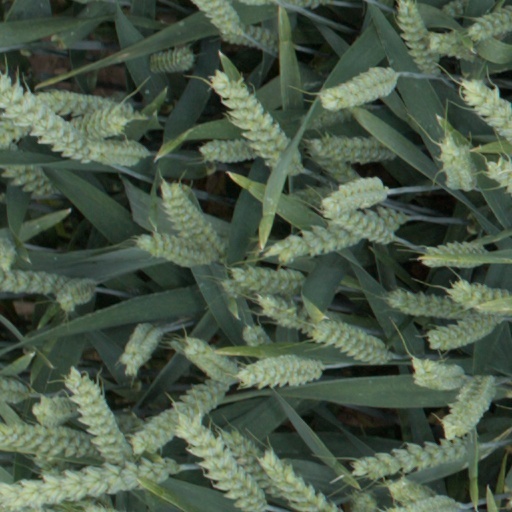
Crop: wheat